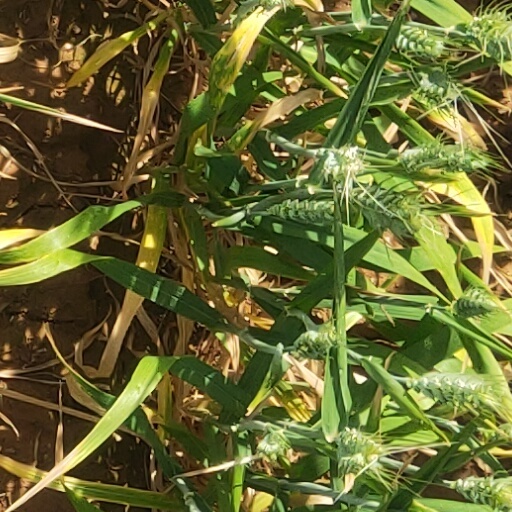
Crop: wheat